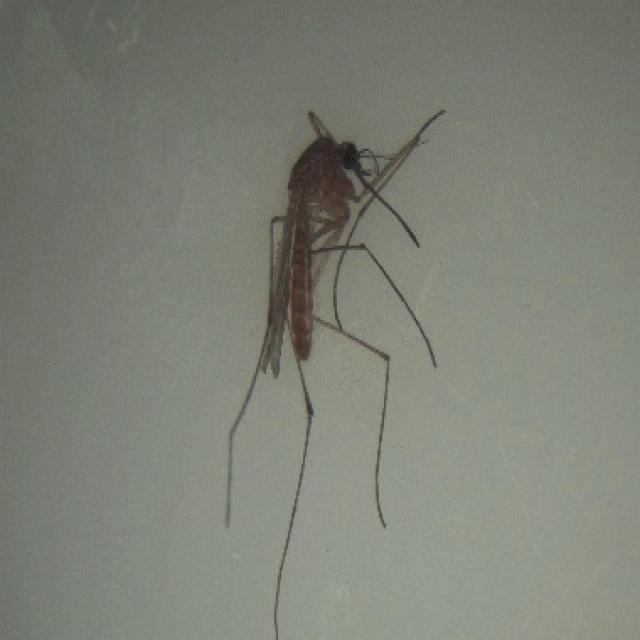
Species: culex_pipiens